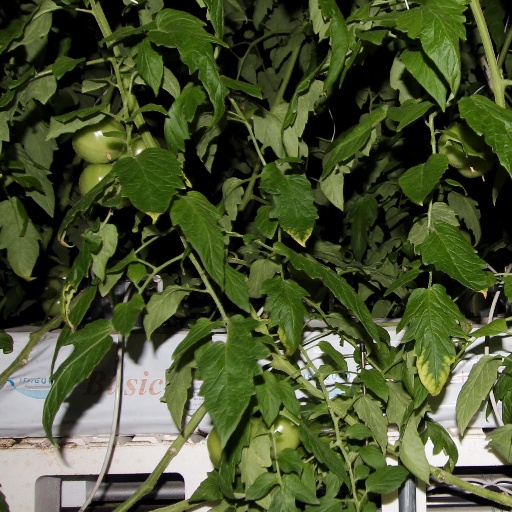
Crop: tomato